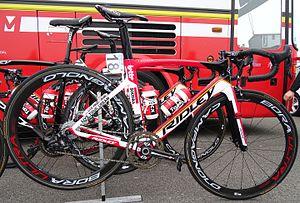
Reportage réalisé le vendredi 20 mars à l'occasion du départ de la Handzame Classic 2015 à Bredene, Belgique.
La saison 2015 de l'équipe cycliste Lotto-Soudal est la quatrième de cette équipe.